Harbor seal

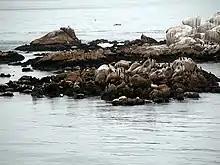
Harbor seals at Point Lobos, California

There are an estimated 350,000–500,000 harbor seals worldwide. While the population is not threatened as a whole, the Greenland, Hokkaidō and Baltic Sea populations are exceptions. Local populations have been reduced or eliminated through disease (especially the phocine distemper virus) and conflict with humans, both unintentionally and intentionally. Killing seals perceived to threaten fisheries is legal in Norway, and Canada, but commercial hunting is illegal. Seals are also taken in subsistence hunting and accidentally as bycatch (mainly in bottomset nets). Along the Norwegian coast, bycatch accounted for 48% of pup mortality. Killing or taking seals has been illegal in the United Kingdom since 1 March 2021.